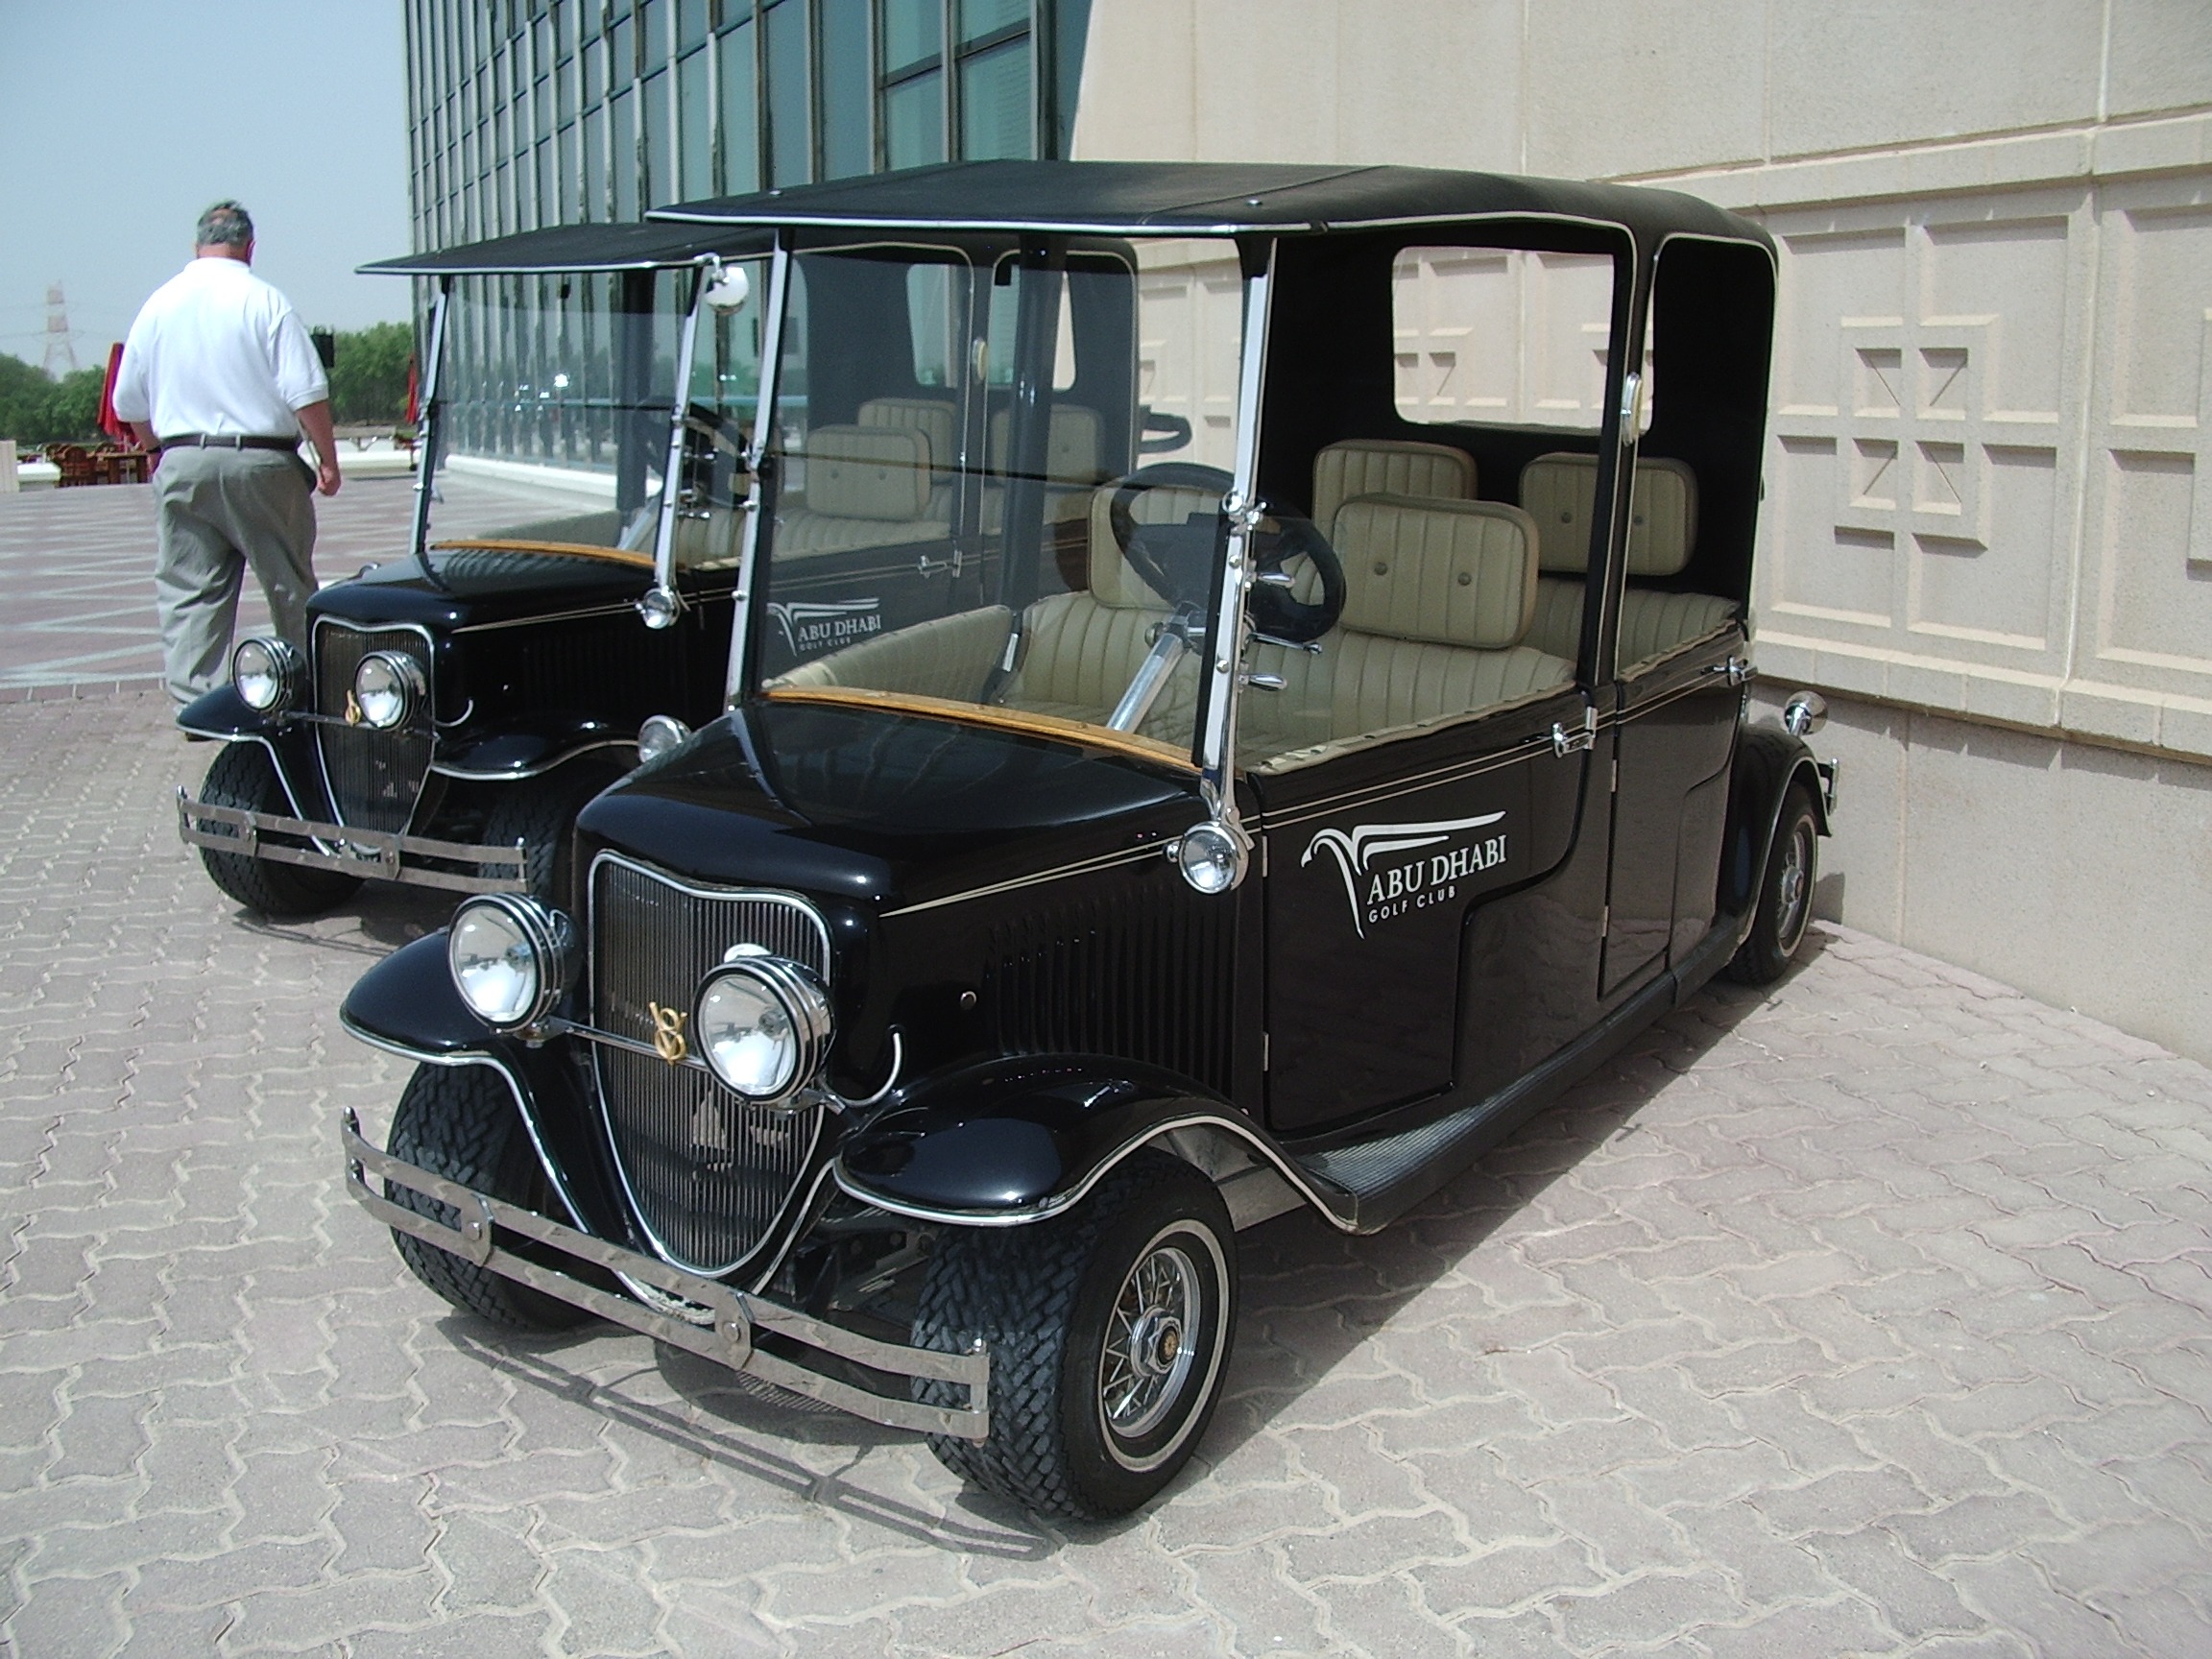
car, cart, vehicle, golf, motor vehicle, vintage car, carts, buggy, uae, antique car, golf cart, land vehicle, mode of transport, automobile make, luxury vehicle, abu dhabi golf club